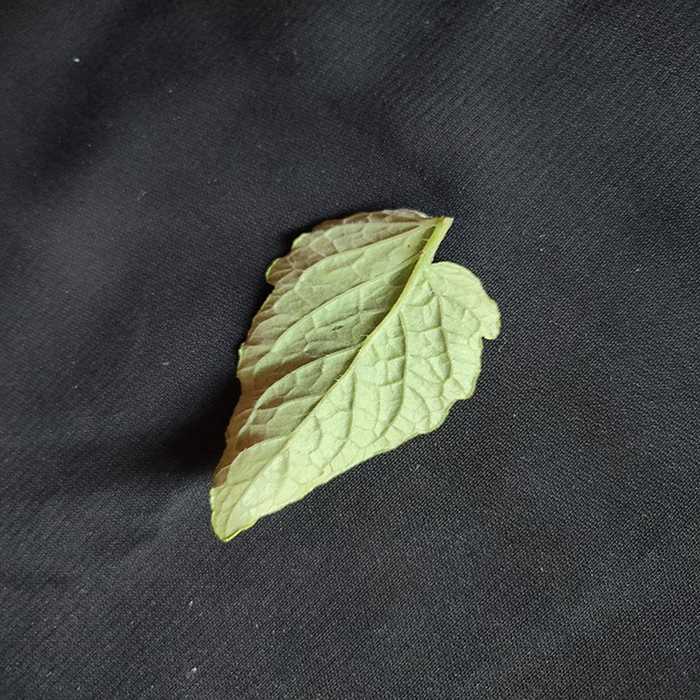
Plant: Tomato
Label: Tomato Fresh leaf